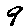
Label: 9